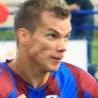
Age: 22